The Cheap Detective

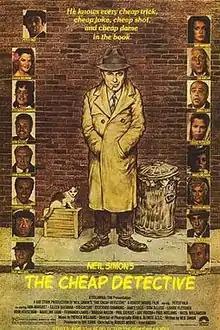
Theatrical poster

The Cheap Detective is a 1978 American mystery comedy film written by Neil Simon and directed by Robert Moore.